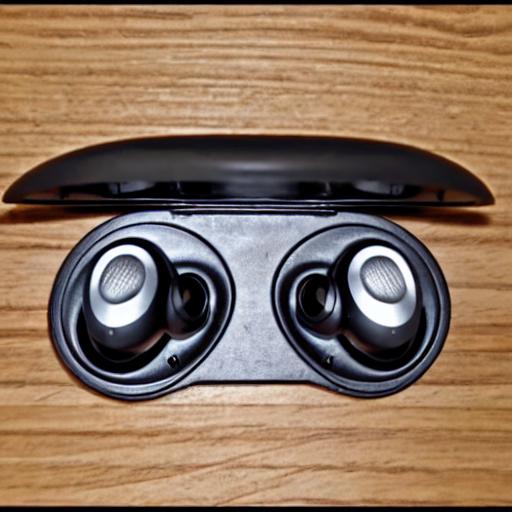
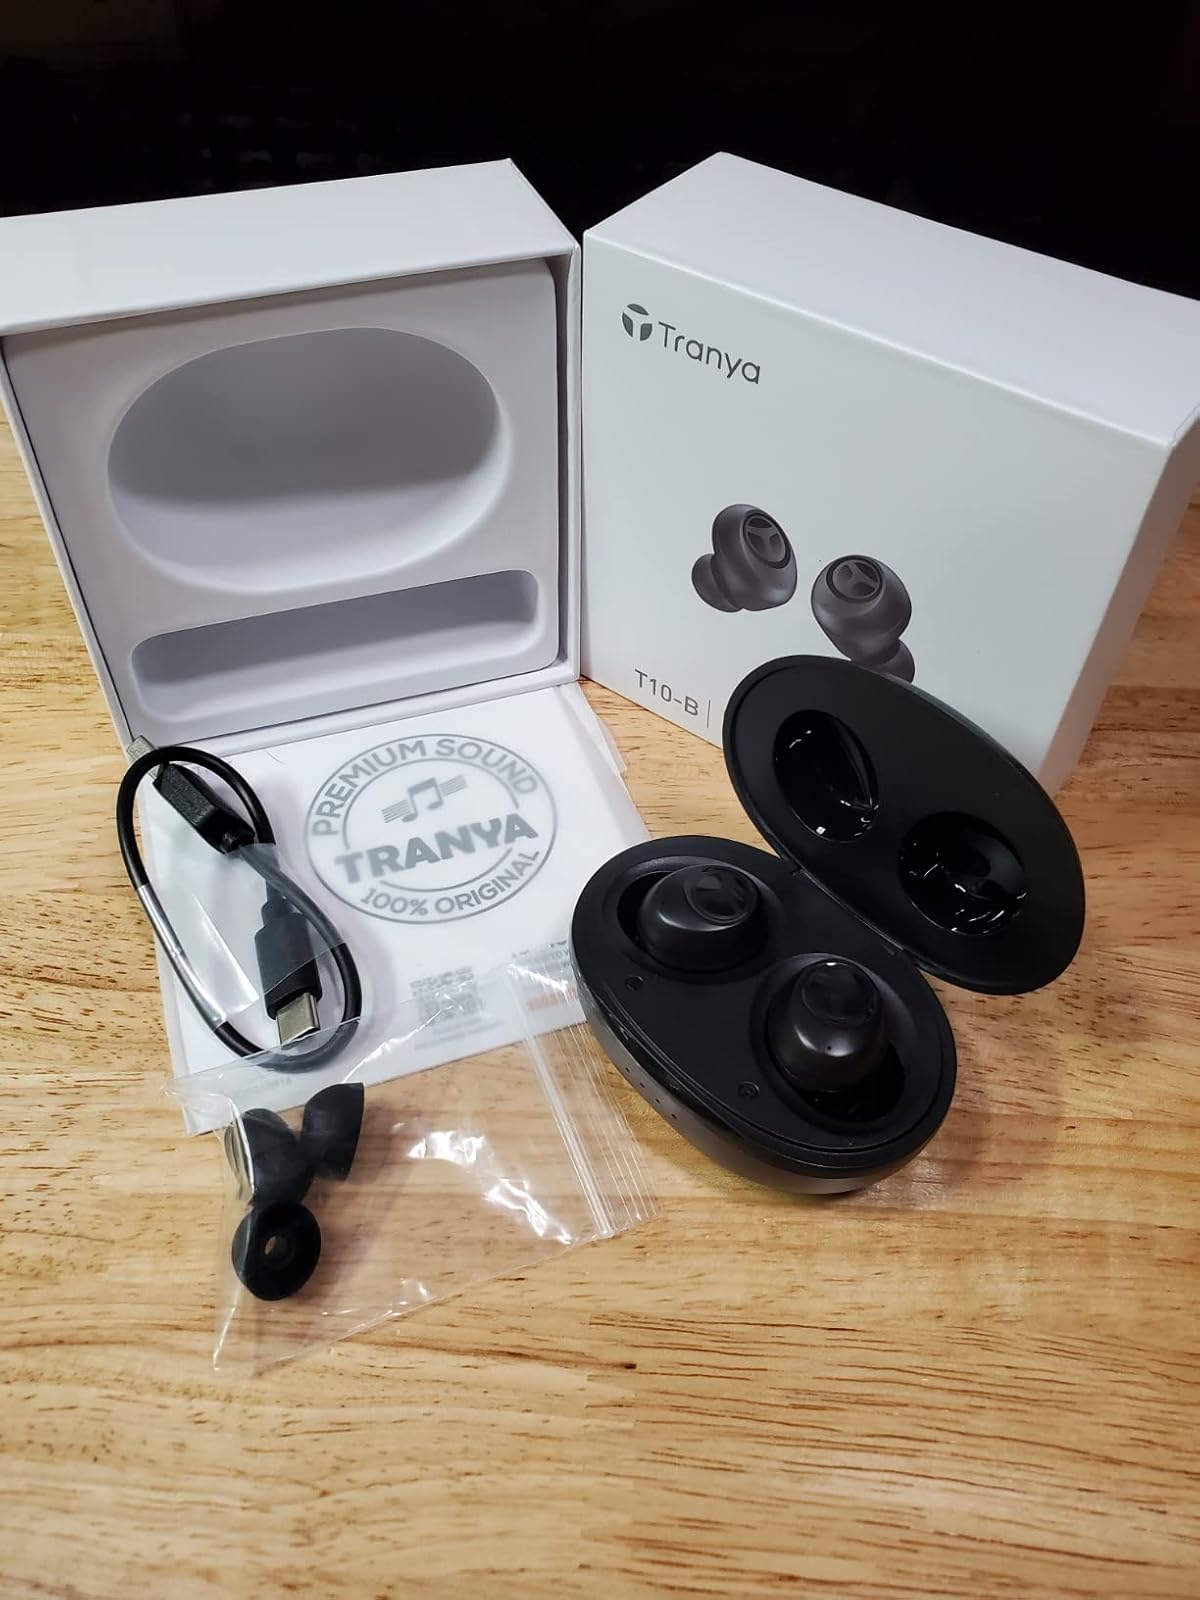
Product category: earbuds
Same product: no